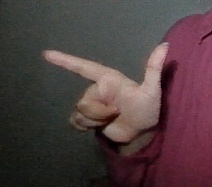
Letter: yaa